Gone with the Wind (film)

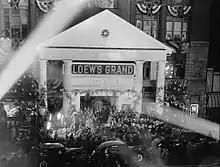
The premiere of the film at Loew's Grand, Atlanta

About 300,000 people came out in Atlanta for the film's premiere at the Loew's Grand Theatre on December 15, 1939. It was the climax of three days of festivities hosted by Mayor William B. Hartsfield, which included a parade of limousines featuring stars from the film, receptions, thousands of Confederate flags, and a costume ball. Eurith D. Rivers, the governor of Georgia, declared December 15 a state holiday. An estimated 300,000 Atlanta residents and visitors lined the streets for seven miles to view the procession of limousines that brought stars from the airport. Only Leslie Howard and Victor Fleming chose not to attend: Howard had returned to England due to the outbreak of World War II, and Fleming had fallen out with Selznick and declined to attend any of the premieres. Hattie McDaniel was also absent, as she and the other black cast members were prevented from attending the premiere due to Georgia's Jim Crow laws, which kept them from sitting with their white colleagues. Upon learning that McDaniel had been barred from the premiere, Clark Gable threatened to boycott the event, but McDaniel persuaded him to attend. President Jimmy Carter later recalled it as "the biggest event to happen in the South in my lifetime". Premieres in New York and Los Angeles followed; the latter attended by some of the actresses who had been considered for the part of Scarlett, among them Paulette Goddard, Norma Shearer, and Joan Crawford.